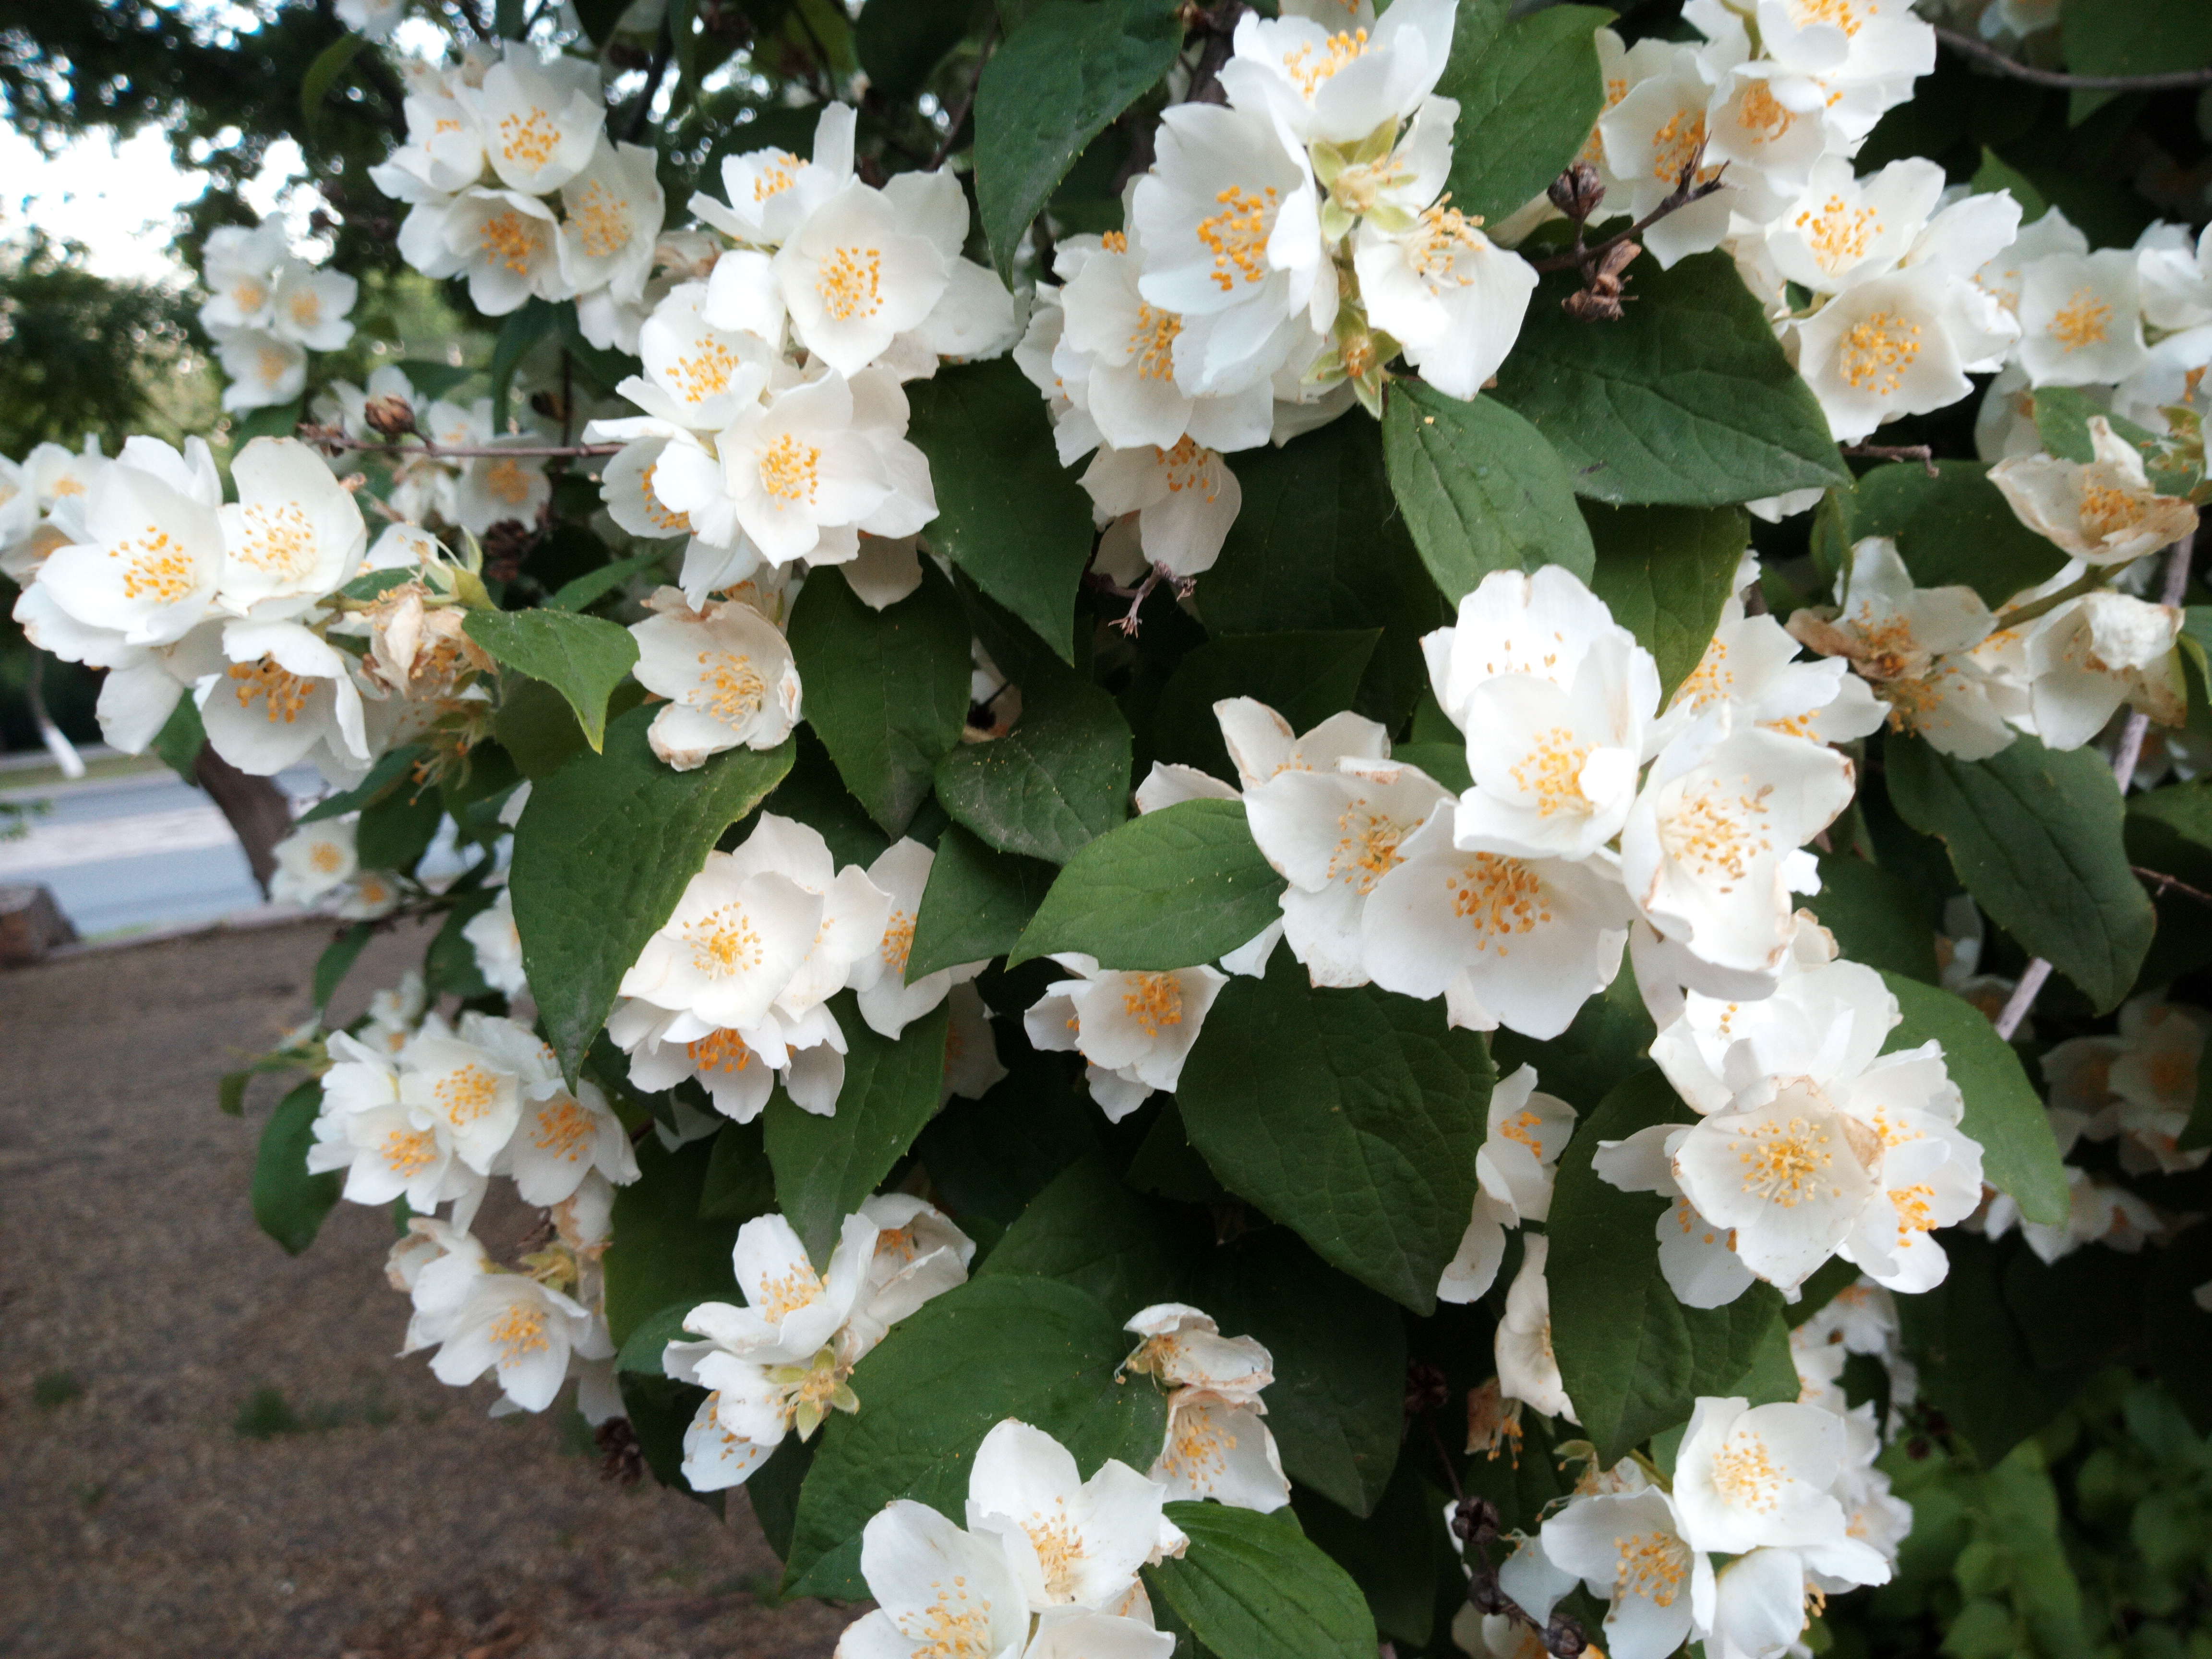
flower, flowering plant, plant, white, petal, multiflora rose, rosa wichuraiana, mock orange, rose family, spring, rose, burnet rose, gardenia, jasmine, begonia, shrub, rose order, blossom, impatiens, perennial plant, Rosa omeiensis